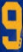
Number: 9